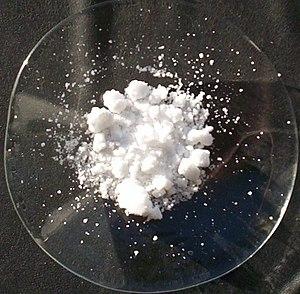
Le carbonate de potassium, K₂CO₃, est un solide ionique, qui a l'aspect dans la nature d'un sel blanc ou légèrement coloré, basique et hygroscopique, fondant vers 900 °C mais se décomposant avant ébullition. Ces amas constituent une roche évaporite qui représente ses gisements naturels, par exemple près de la mer Morte.